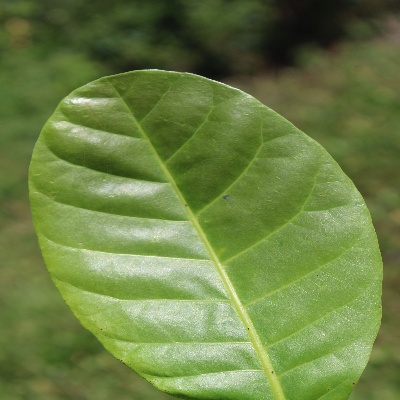
Crop: Cashew
Condition: healthy